The Girl from Montmartre

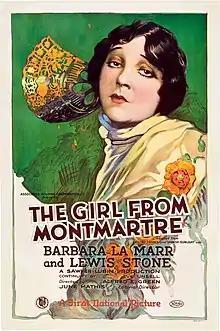
Film poster

The Girl from Montmartre is a 1926 American silent romantic drama film directed by Alfred E. Green and starring Barbara La Marr in her last film role. It was distributed through First National on the day after La Marr died.